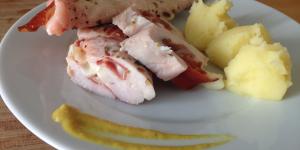
pechuga de pavo rellena con jamon y queso